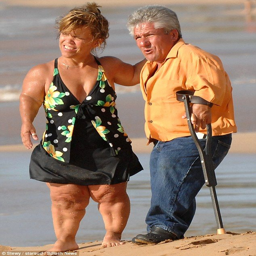
long lasting love : person and tv personality looked blissfully happy as they enjoyed a day on the beach